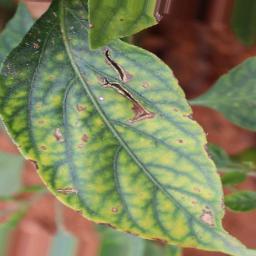
Label: nutritional